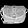
Label: Bag